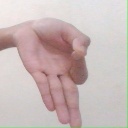
अक्षर: ज्ञ